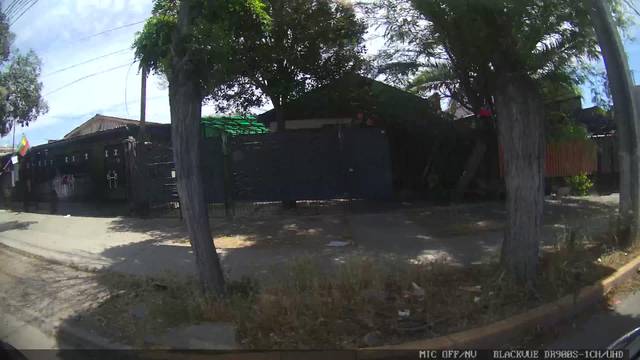
Region: Chile
Coordinates: -33.489, -70.684